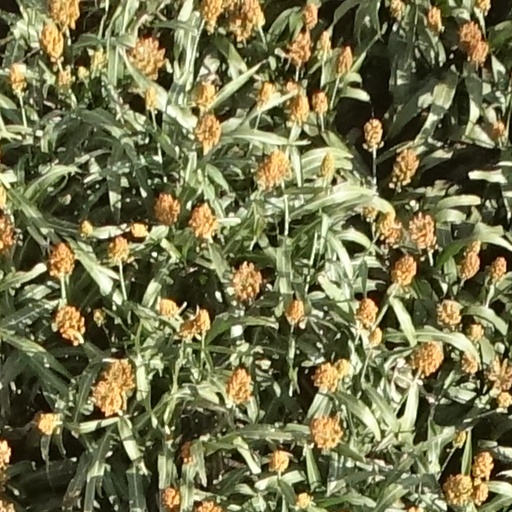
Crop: sorghum